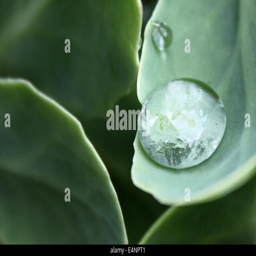
close up of water drop on a leaf